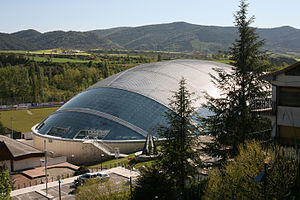
VM i ishockey 2016 / 2. division / Spillesteder
VM i ishockey 2016 var det 80. verdensmesterskab i ishockey, arrangeret af IIHF, og det egentlige VM skal afvikles i perioden 29. april - 17. maj 2016 i Moskva og Sankt Petersborg i Rusland.